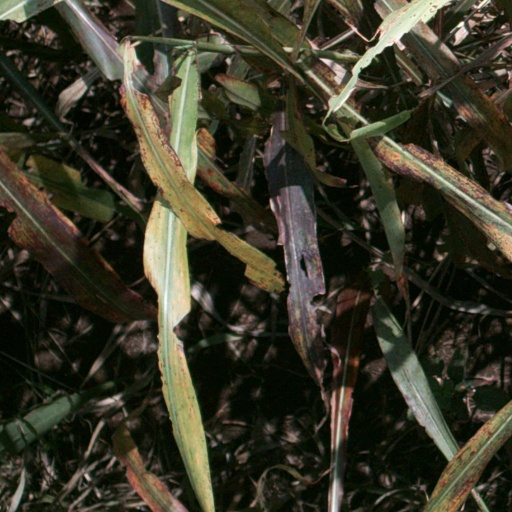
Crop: sorghum